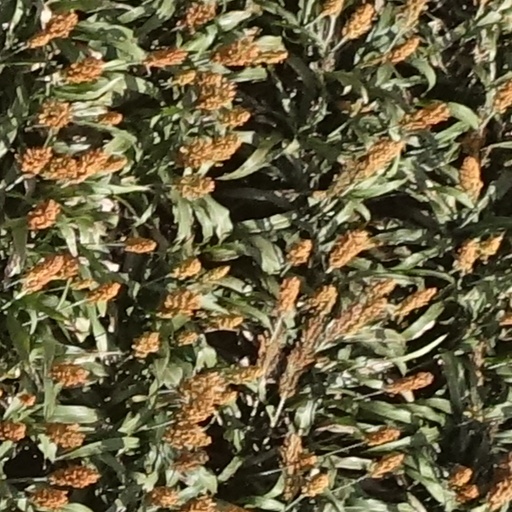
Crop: sorghum